Matija Marinić

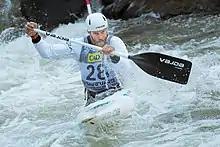
Marinić at the 2019 ICF Canoe Slalom World Championships

Matija Marinić (born 24 December 1990) is a Croatian slalom canoeist who has competed at the international level since 2006. Matija competed in the C1 event at the 2020 Summer Olympics, finishing 11th. He is from Zagreb and is coached by 1992 Olympian Stjepan Perestegi.